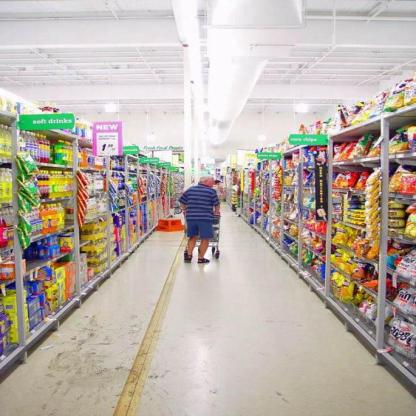
Scene: Indoor